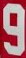
Number: 9